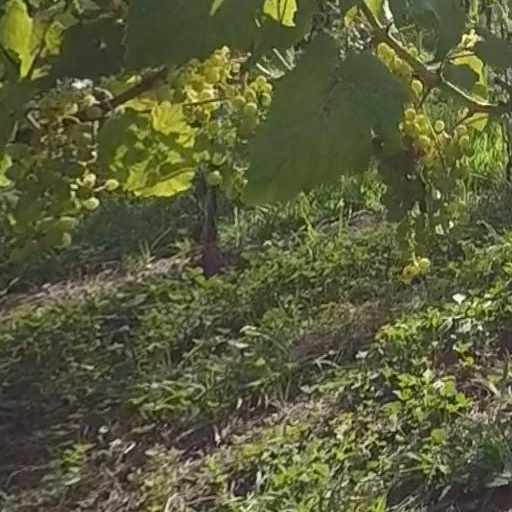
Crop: grape